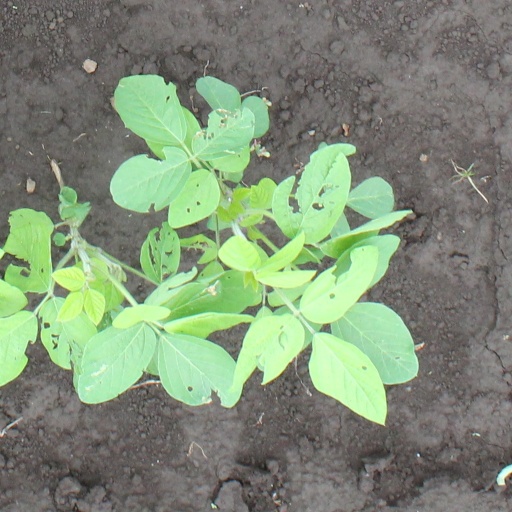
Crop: soybean